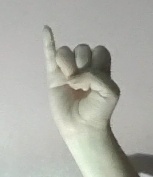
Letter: meem